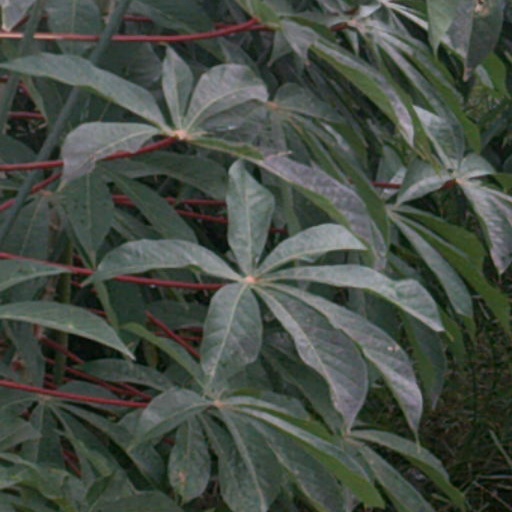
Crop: cassava